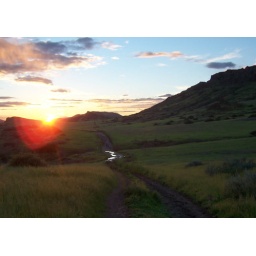
Caught the sunset one day after work, had to combine sky and ground shots in Photoshop later.